Powelliphanta spedeni

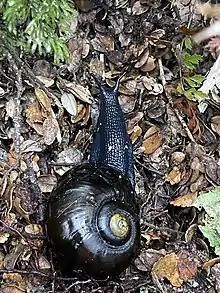
Powelliphanta spedeni

"Powelliphanta spedeni" produces an egg up to the size of 11.5 mm. Shape of the eggs is oval and seldom constant in dimensions 11.5 × 9 mm, 11 × 9 mm, 9 × 7.75 mm. Its eggs are laid in March.